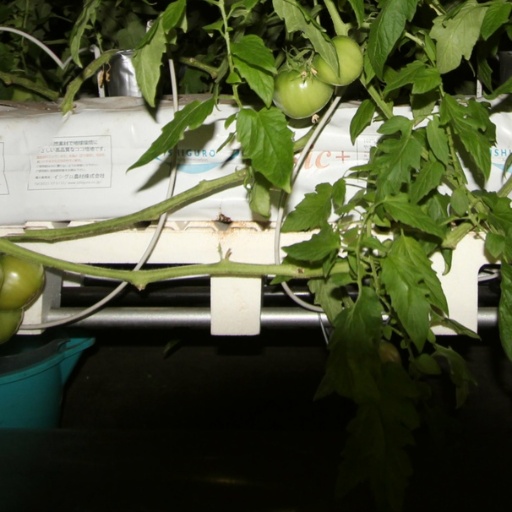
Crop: tomato